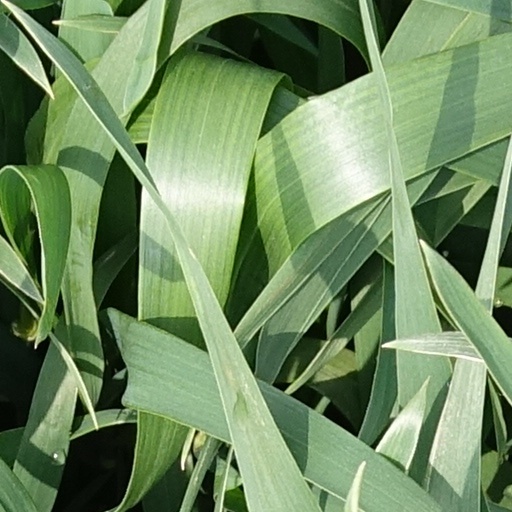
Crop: wheat